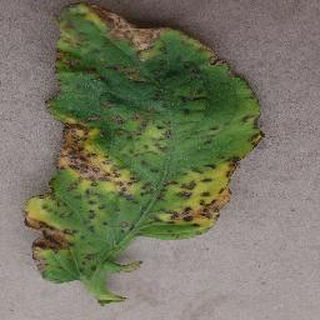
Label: tomato_bacterial_spot